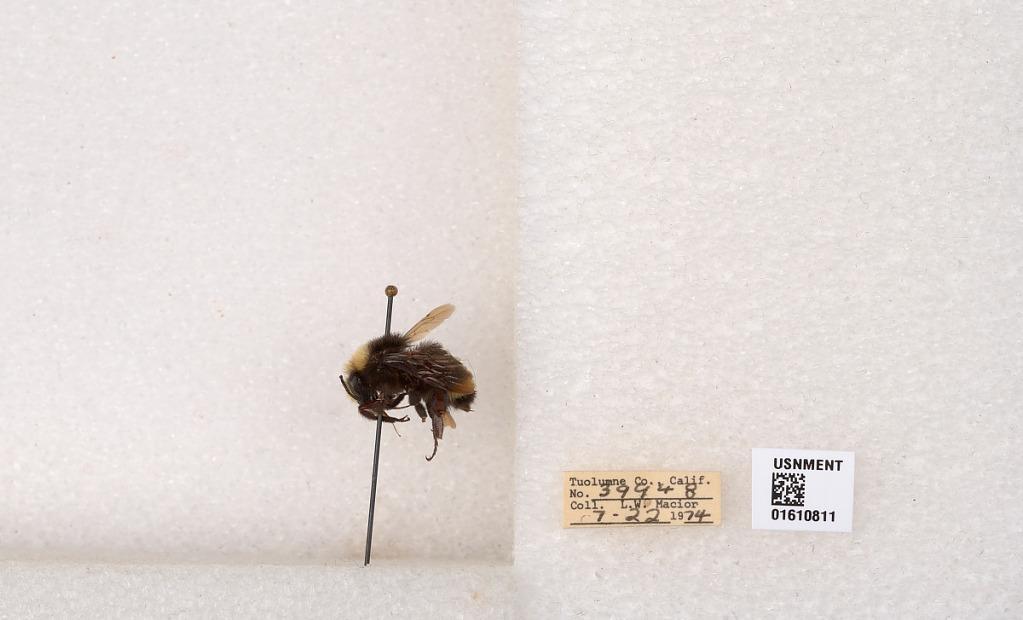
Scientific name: Bombus (Pyrobombus) vosnesenskii Radoszkowski
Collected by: L. Macior
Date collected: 1974-7-22
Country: United States
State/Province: California
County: Tuolumne
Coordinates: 37.9712, -120.228